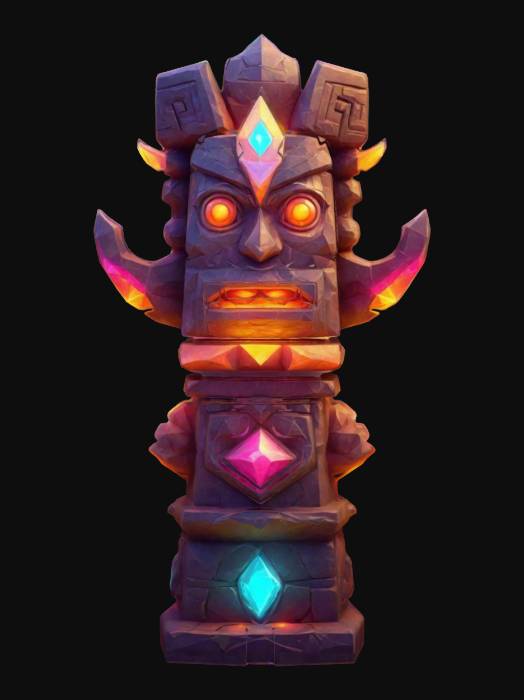
미적 점수 (1~10점): 8